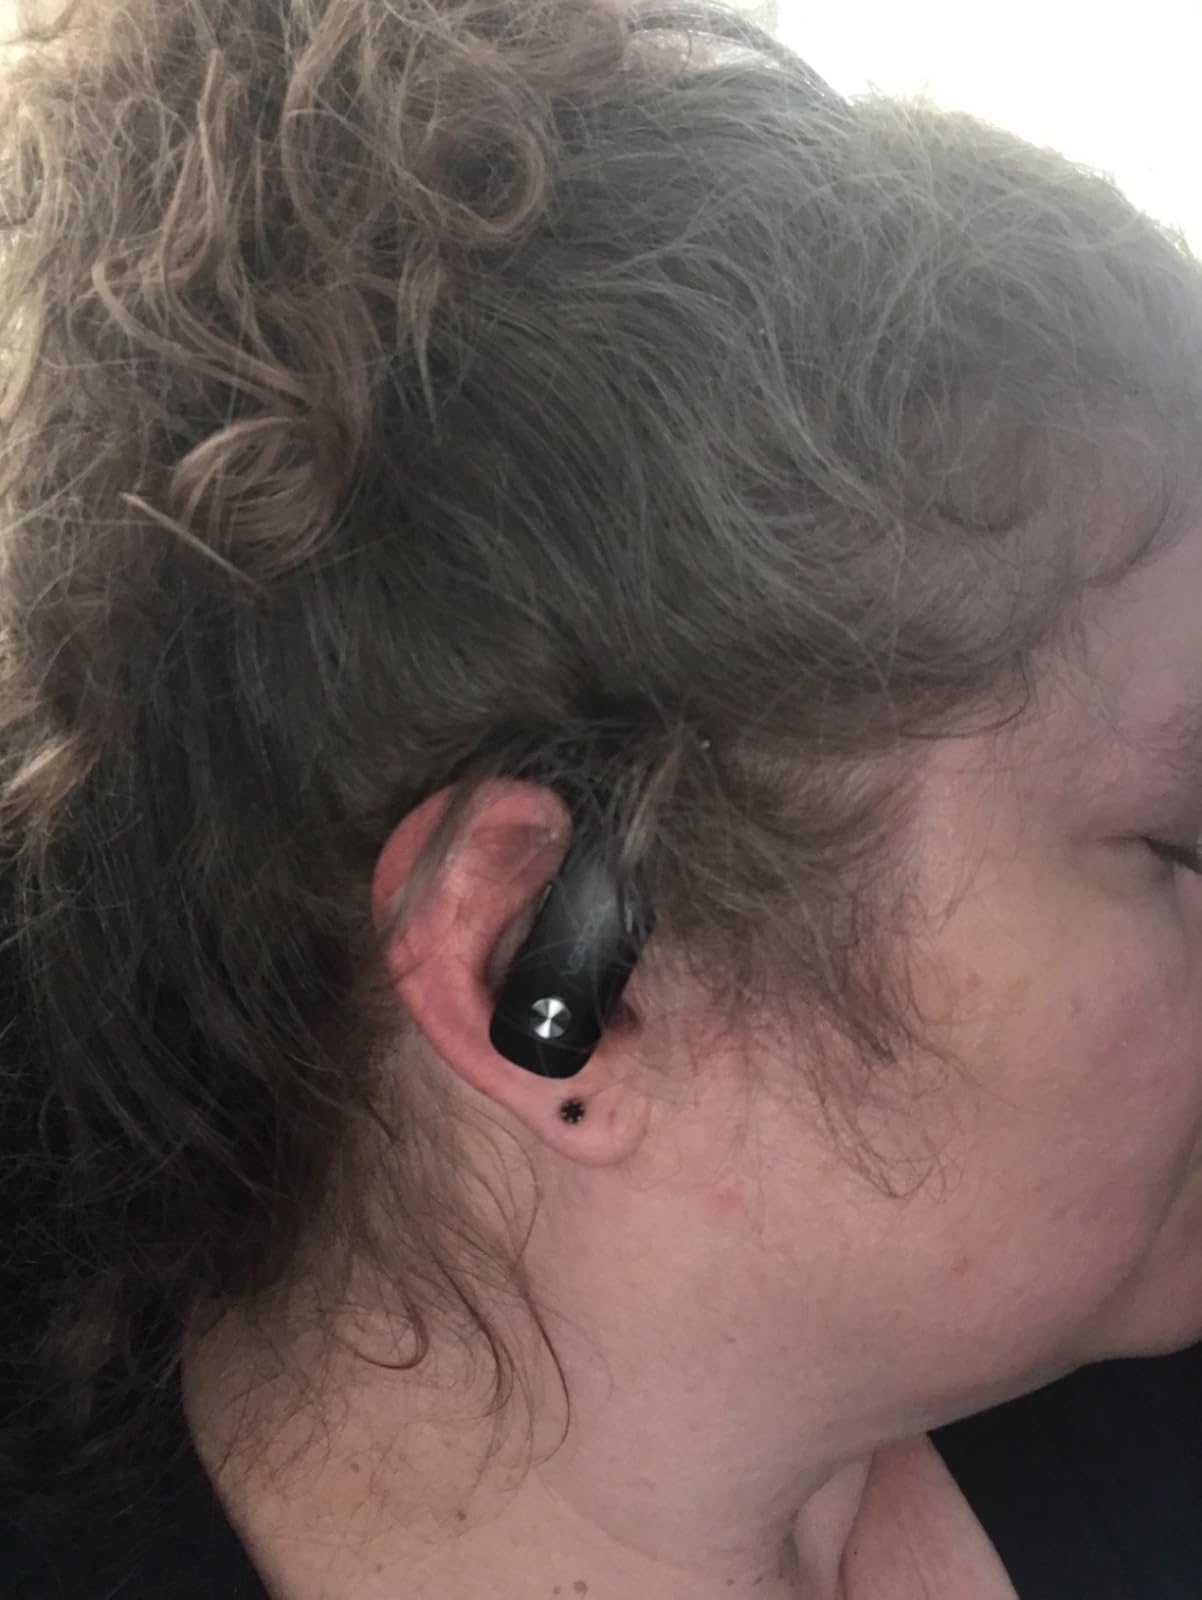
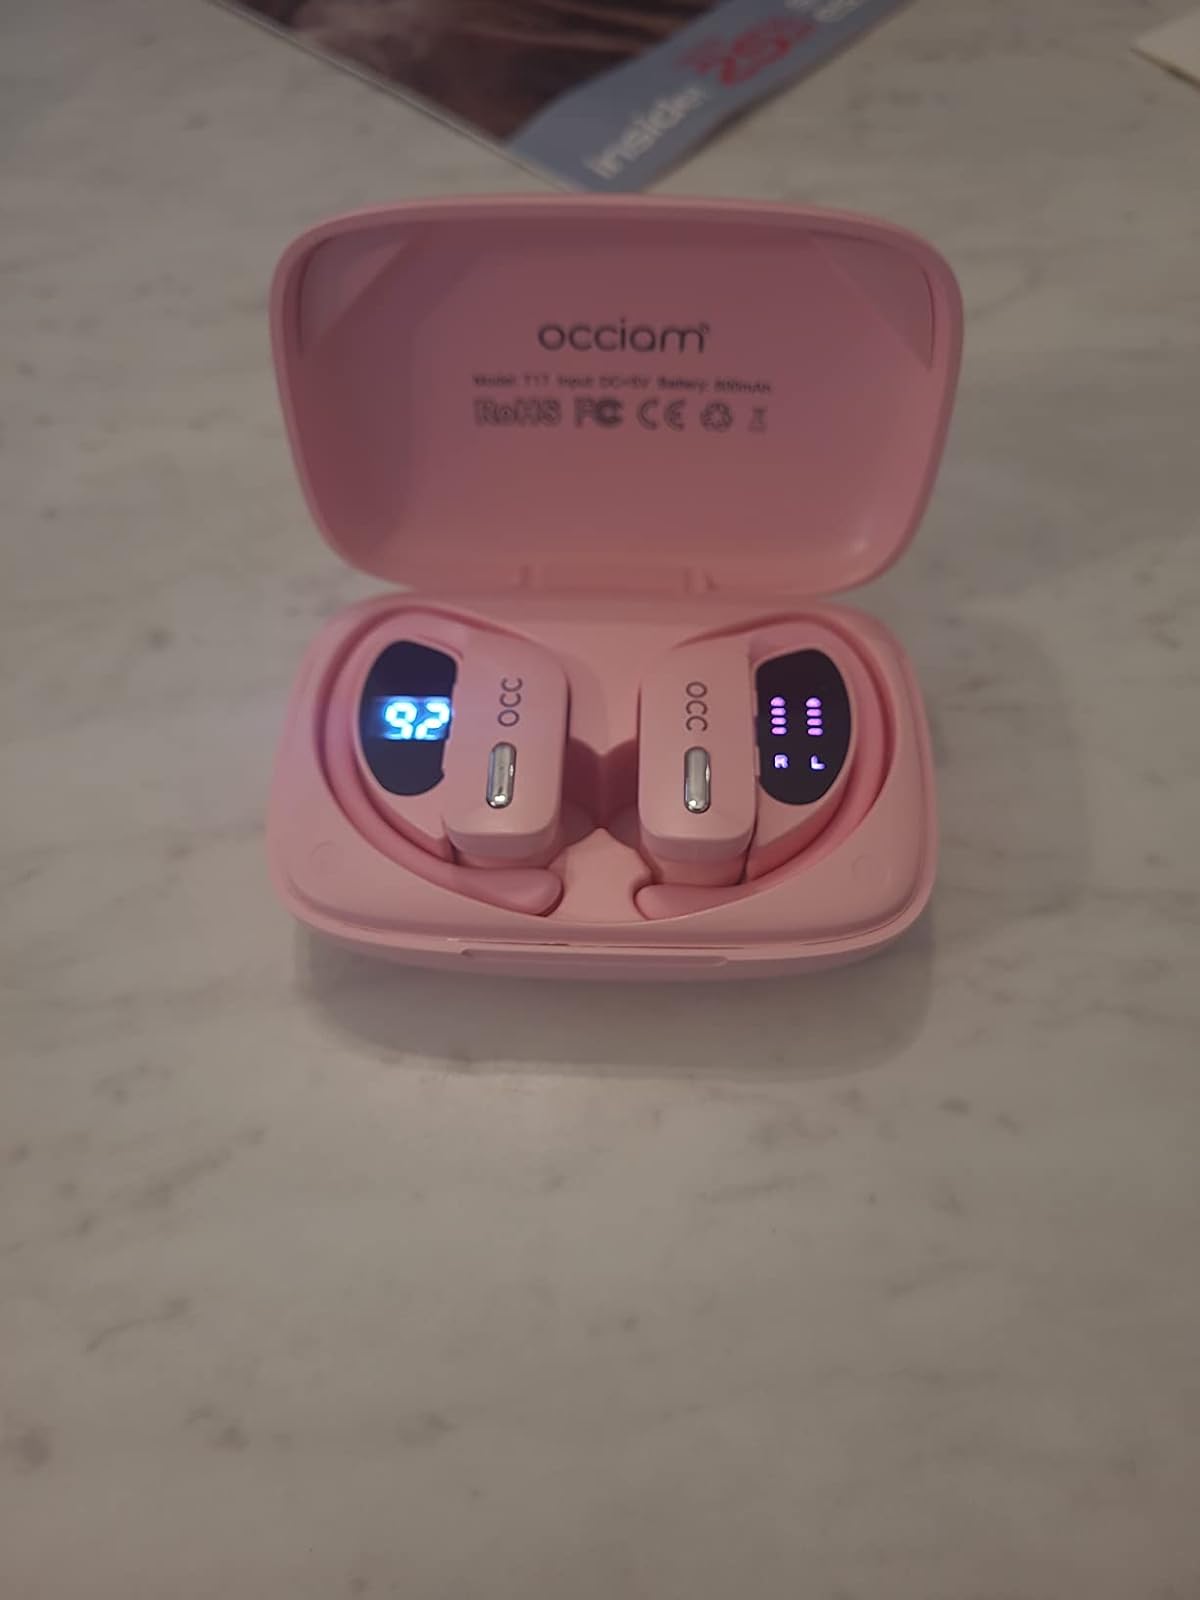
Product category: earbuds
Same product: no